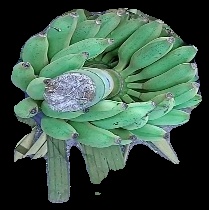
Variety: elakki-bale
Grade: grade1